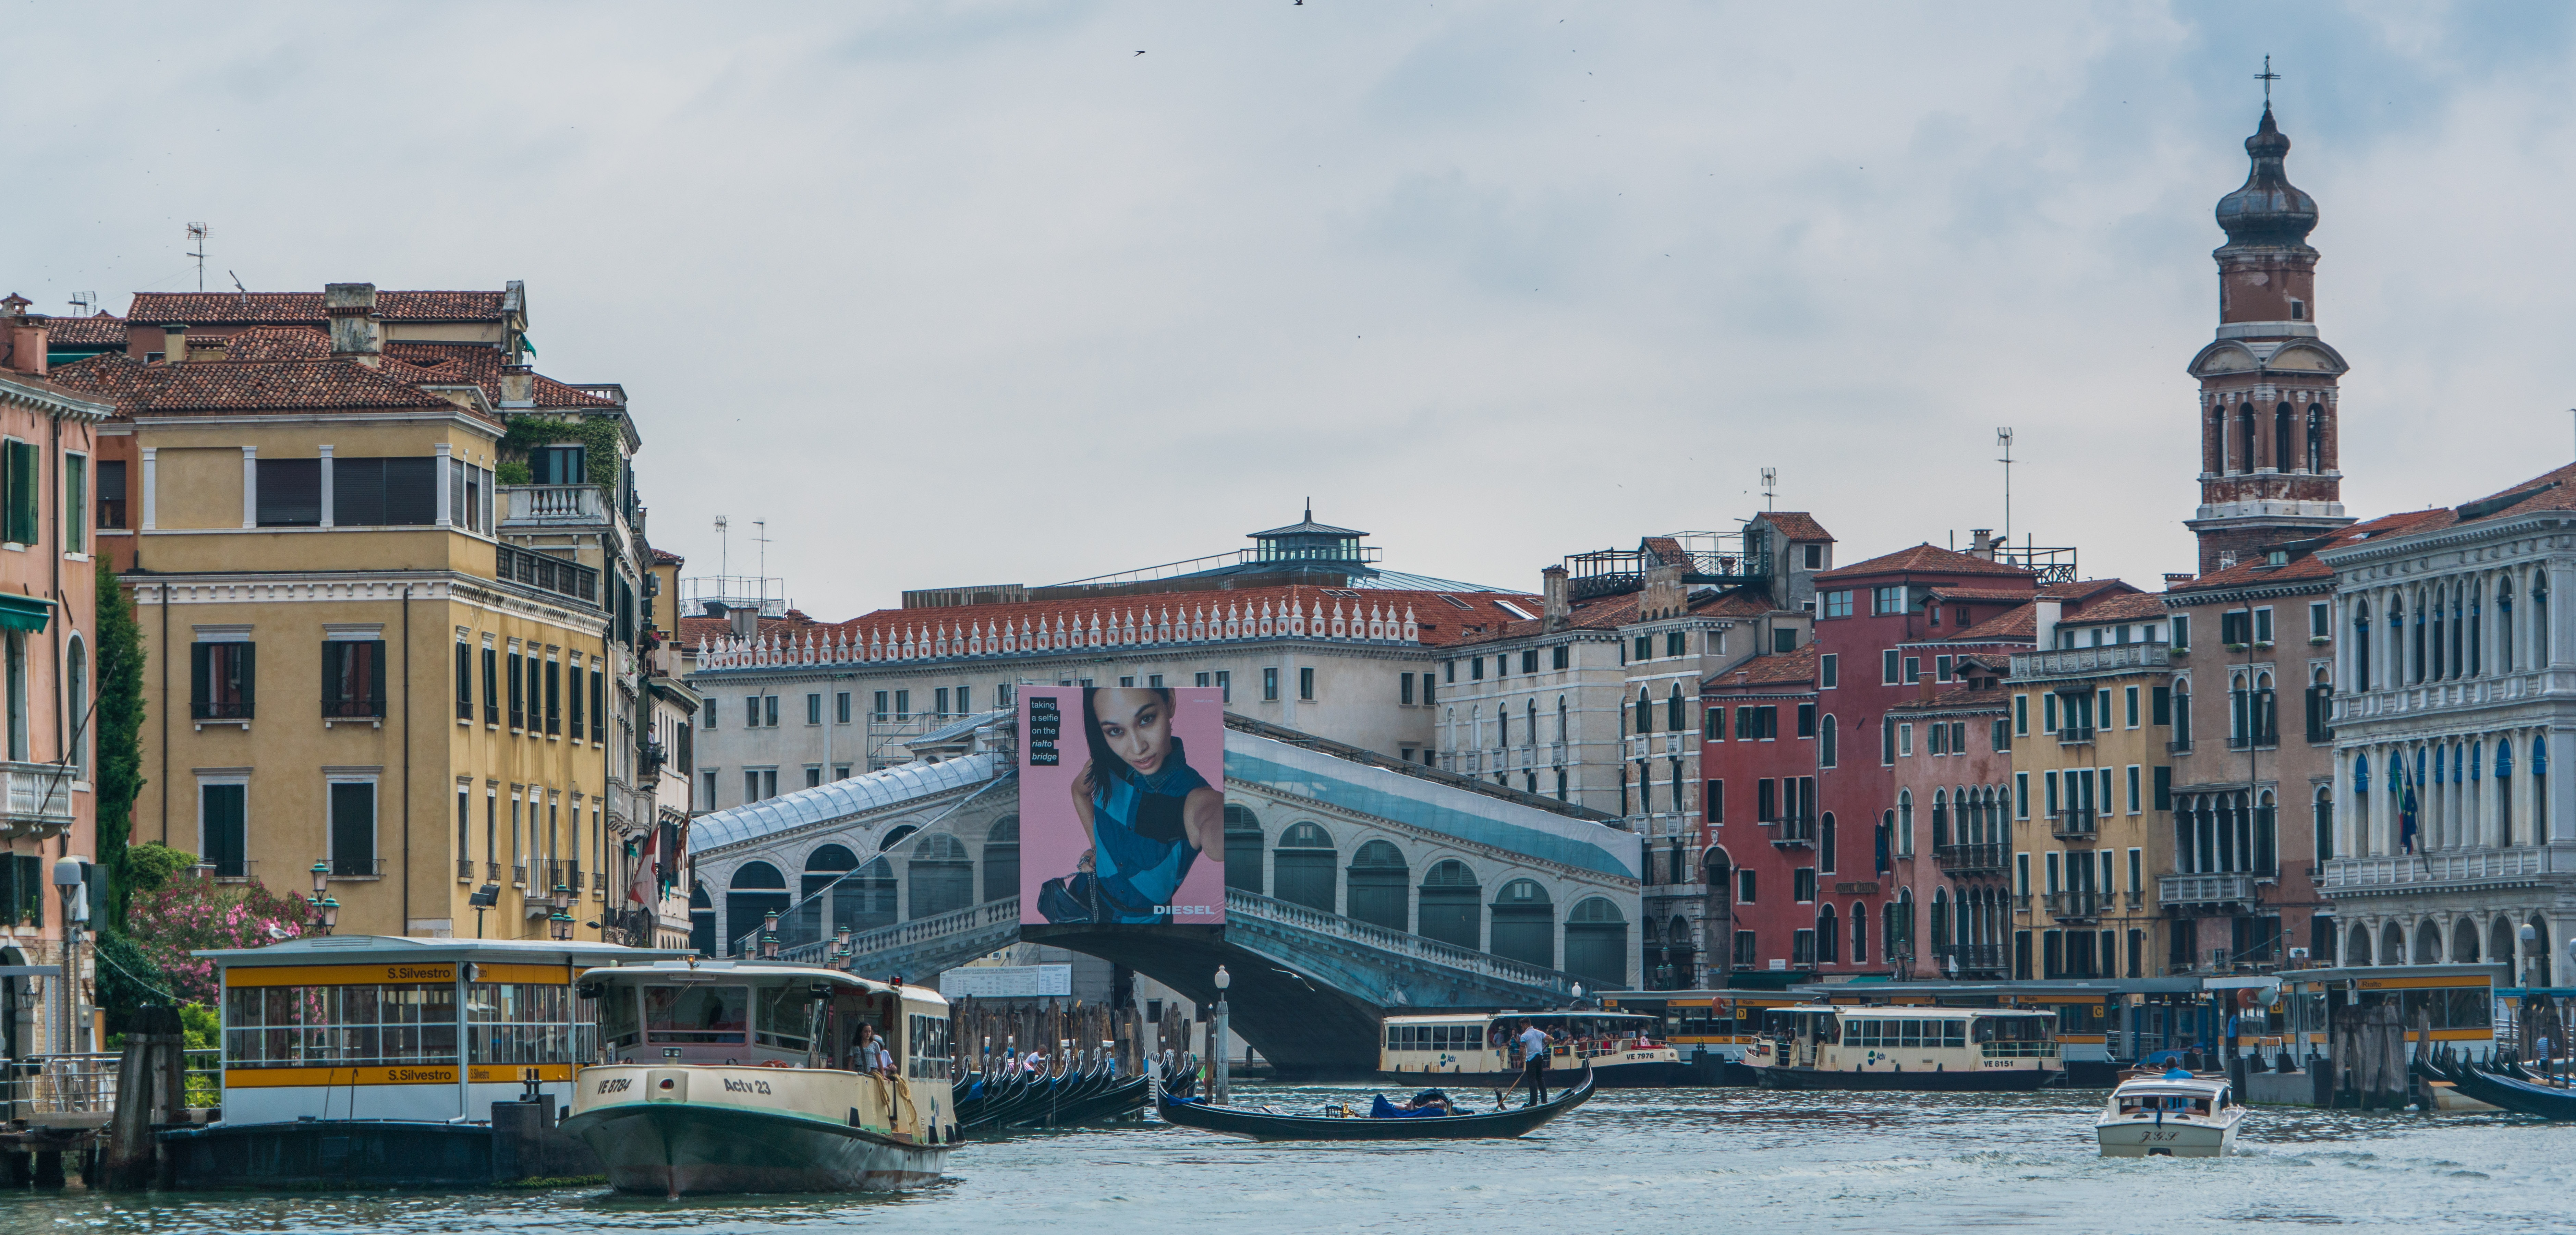
water, architecture, sunset, boat, bridge, town, city, river, canal, cityscape, travel, europe, vehicle, romantic, landmark, italy, venice, attraction, tourism, waterway, body of water, venezia, history, european, gondola, watercraft, touristic, venetian, rialto bridge, venice italy